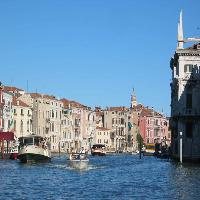
Weather: sun or clear